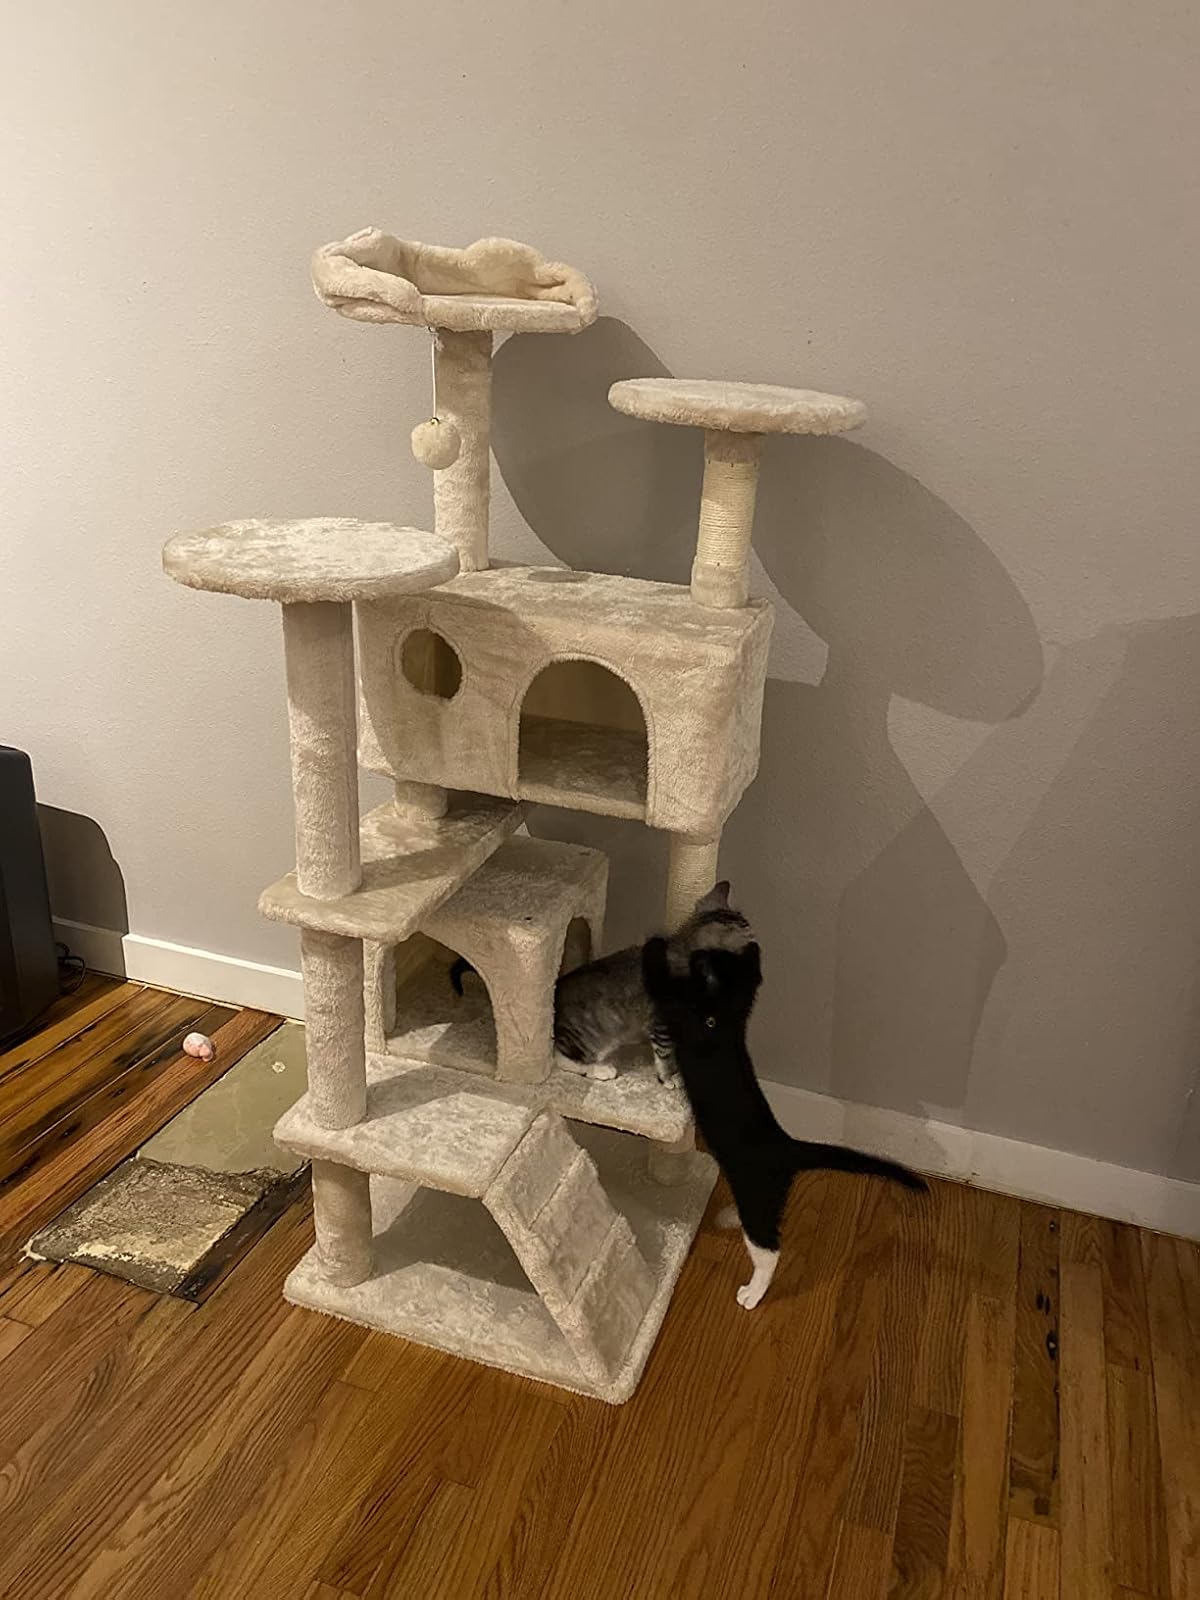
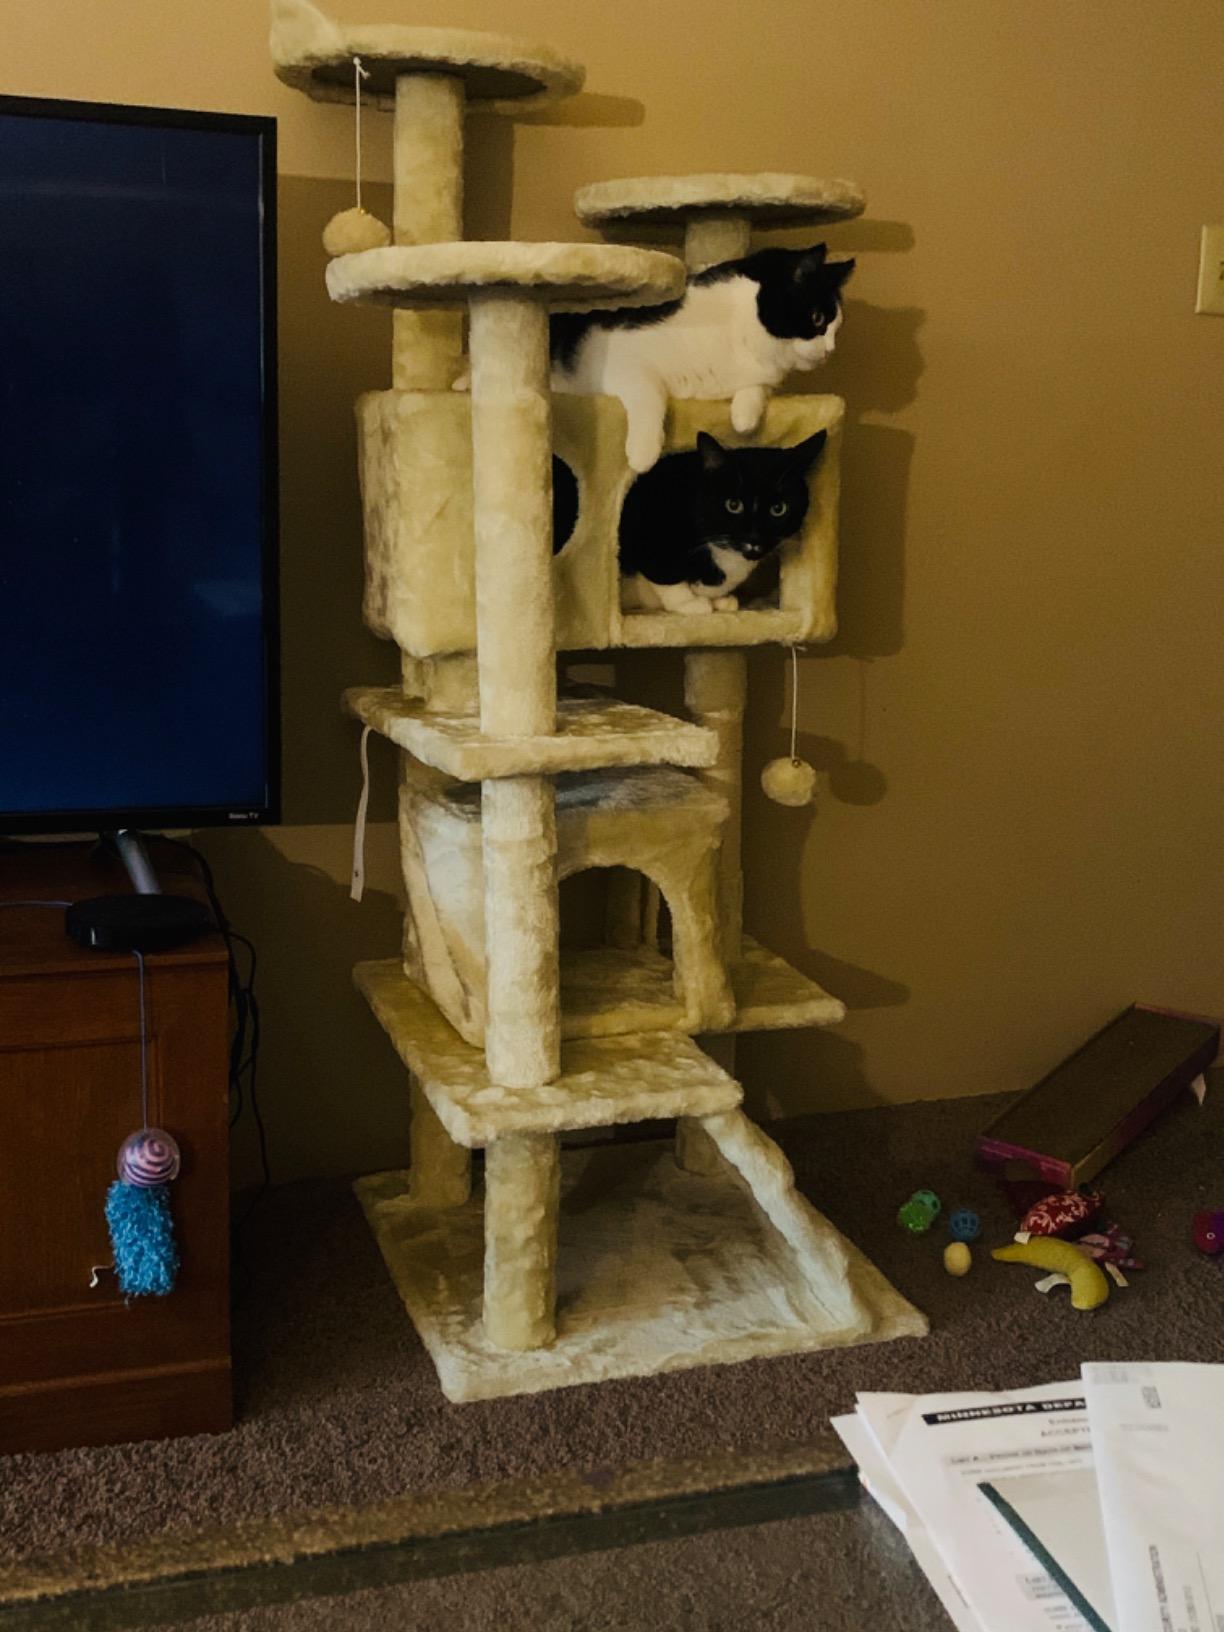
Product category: items_cat tree
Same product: yes